Eduard Polón

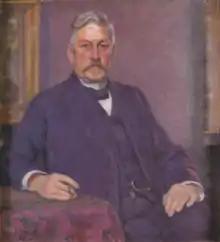
A portrait of Eduard Polón painted by artist Eero Järnefelt

Ulrik Wilhelm Eduard Polón (16 June 1861 – 30 September 1930) was a Finnish business leader and a political patriot during the country's years of oppression. Under his leadership, a rubber industry was launched in the country. He was the founder, CEO, chairman of the board and majority shareholder of Suomen Kumitehdas Oy or the Finnish Rubber Company. His group also designed and introduced a modern timber and cable market in Finland. His interests were eventually known as the Nokia group.